Maven (wrestler)

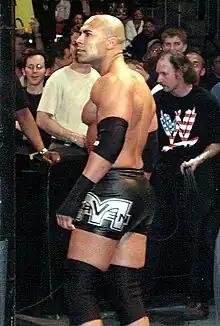
Maven in 2003

Maven entered the 2003 Royal Rumble. He attempted to eliminate The Undertaker by using a dropkick like he did the previous year, but failed and was eliminated by The Undertaker. Maven fought World Heavyweight Champion Triple H on the March 10 episode of "Raw", but lost. In 2004, Maven received the biggest push in his career, even gaining a victory over then-Evolution member Batista. Maven then took part in an Elimination Match at Survivor Series, teaming with Randy Orton, Chris Benoit, and Chris Jericho to face Triple H, Batista, Gene Snitsky, and Edge for the power to control Raw for one month. Maven was attacked backstage by Snitsky prior to the match, but after Benoit was eliminated, Maven arrived to join his teammates. He was eventually eliminated by Triple H. Orton was the sole survivor and as a result, he and his team had control of "Raw" for one month.